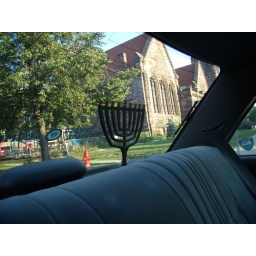
only in Autumn's car can you move a seat forward and find a menorah underneath - priceless